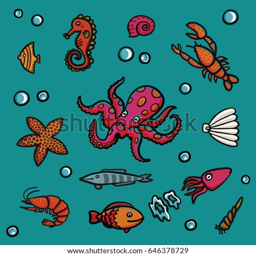
marine life in cartoon style on a blue background .